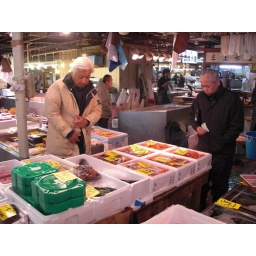
At the wholesale fish market in Kashiwa